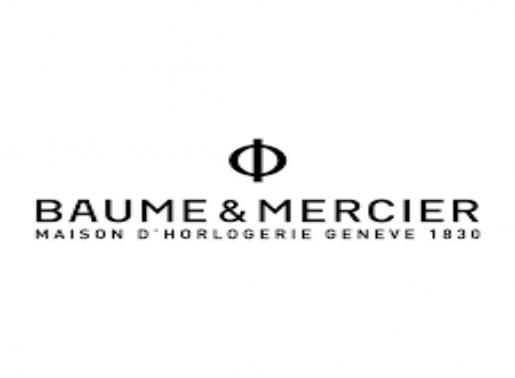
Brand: Baume et Mercier-1
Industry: Clothes